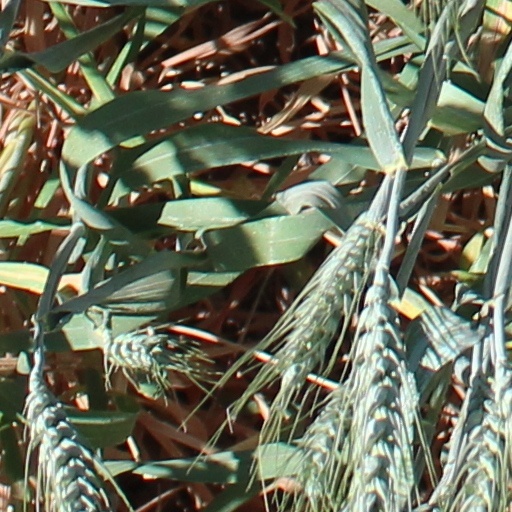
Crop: wheat